Newspaper

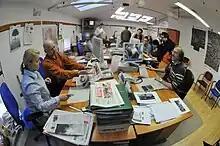
The newsroom of "Gazeta Lubuska" in Zielona Góra, Poland

In Boston in 1690, Benjamin Harris published "Publick Occurrences Both Forreign and Domestick". This is considered the first newspaper in the American colonies even though only one edition was published before the paper was suppressed by the government. In 1704, the governor allowed "The Boston News-Letter" to be published and it became the first continuously published newspaper in the colonies. Soon after, weekly papers began being published in New York and Philadelphia. These early newspapers followed the British format and were usually four pages long. They mostly carried news from Britain and content depended on the editor's interests. In 1783, the "Pennsylvania Evening Post" became the first American daily.